Copper

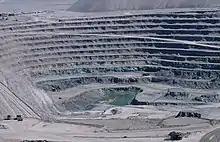
Chuquicamata, in Chile, is one of the world's largest open pit copper mines.

Most copper is mined or extracted as copper sulfides from large open pit mines in porphyry copper deposits that contain 0.4 to 1.0% copper. Sites include Chuquicamata, in Chile, Bingham Canyon Mine, in Utah, United States, and El Chino Mine, in New Mexico, United States. According to the British Geological Survey, in 2005, Chile was the top producer of copper with at least one-third of the world share followed by the United States, Indonesia and Peru. Chile, the world's largest copper producer, supplies the US with 70% of refined copper and alloy imports through 2024. Together with Canada (17%) and Peru (7%), they account for 94% of U.S. copper imports. Copper can also be recovered through the in-situ leach process. Several sites in the state of Arizona are considered prime candidates for this method. The amount of copper in use is increasing and the quantity available is barely sufficient to allow all countries to reach developed world levels of usage. An alternative source of copper for collection currently being researched are polymetallic nodules, which are located at the depths of the Pacific Ocean approximately 3000–6500 meters below sea level. These nodules contain other valuable metals such as cobalt and nickel.